Laura Stigger

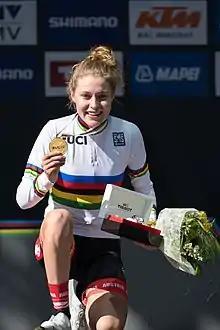
Stigger in 2018

Laura Stigger (born 25 September 2000) is an Austrian racing cyclist, who rides for UCI Women's WorldTeam . She won the women's junior road race at the 2018 UCI Road World Championships and the junior Mountain Bike race (XCO) event at the 2018 UCI Mountain Bike World Championships. She also won the junior Mountain Bike race (XCO) event at the 2017 UCI Mountain Bike World Championships.